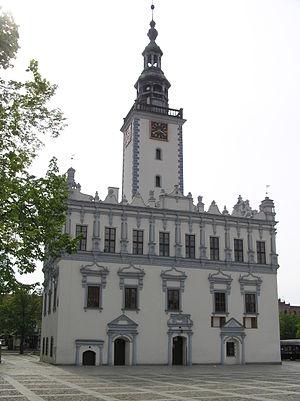
Le droit de Culm était un système de privilèges réciproques accordés au Moyen Âge pour les villes germanophones situées dans les terres de l’est. Il est mis en forme par une charte du 28 décembre 1233 établie par les chevaliers teutoniques dans leur État monastique, à l’époque où le grand-maître de l’ordre est Hermann von Salza. Celui-ci, ainsi qu’Hermann von Balk, font modifier le droit de Magdebourg qui était appliqué aux villes allemandes, comme à Toruń et à Chełmno, tandis que d’autres régions continuent à être régies par le droit de Saxe dit le « Miroir des Saxons ». La charte est signée à Chełmno dont elle prend le nom, mais elle disparaît dans un incendie de l’hôtel de ville en 1244, alors que le duc de Poméranie, Sviatopolk II, attaque la ville. Les moines chartistes en font une nouvelle copie datée du 1ᵉʳ octobre 1251, d’après un copie demeurée à Toruń, mais les privilèges sont réduits par rapport à la première version. Désormais c’est toute la Prusse qui adopte ce système. Il est inspiré en partie du droit de Magdebourg en ce qui concerne le système juridique et du droit des Flandres en ce qui concerne le système du droit de succession.